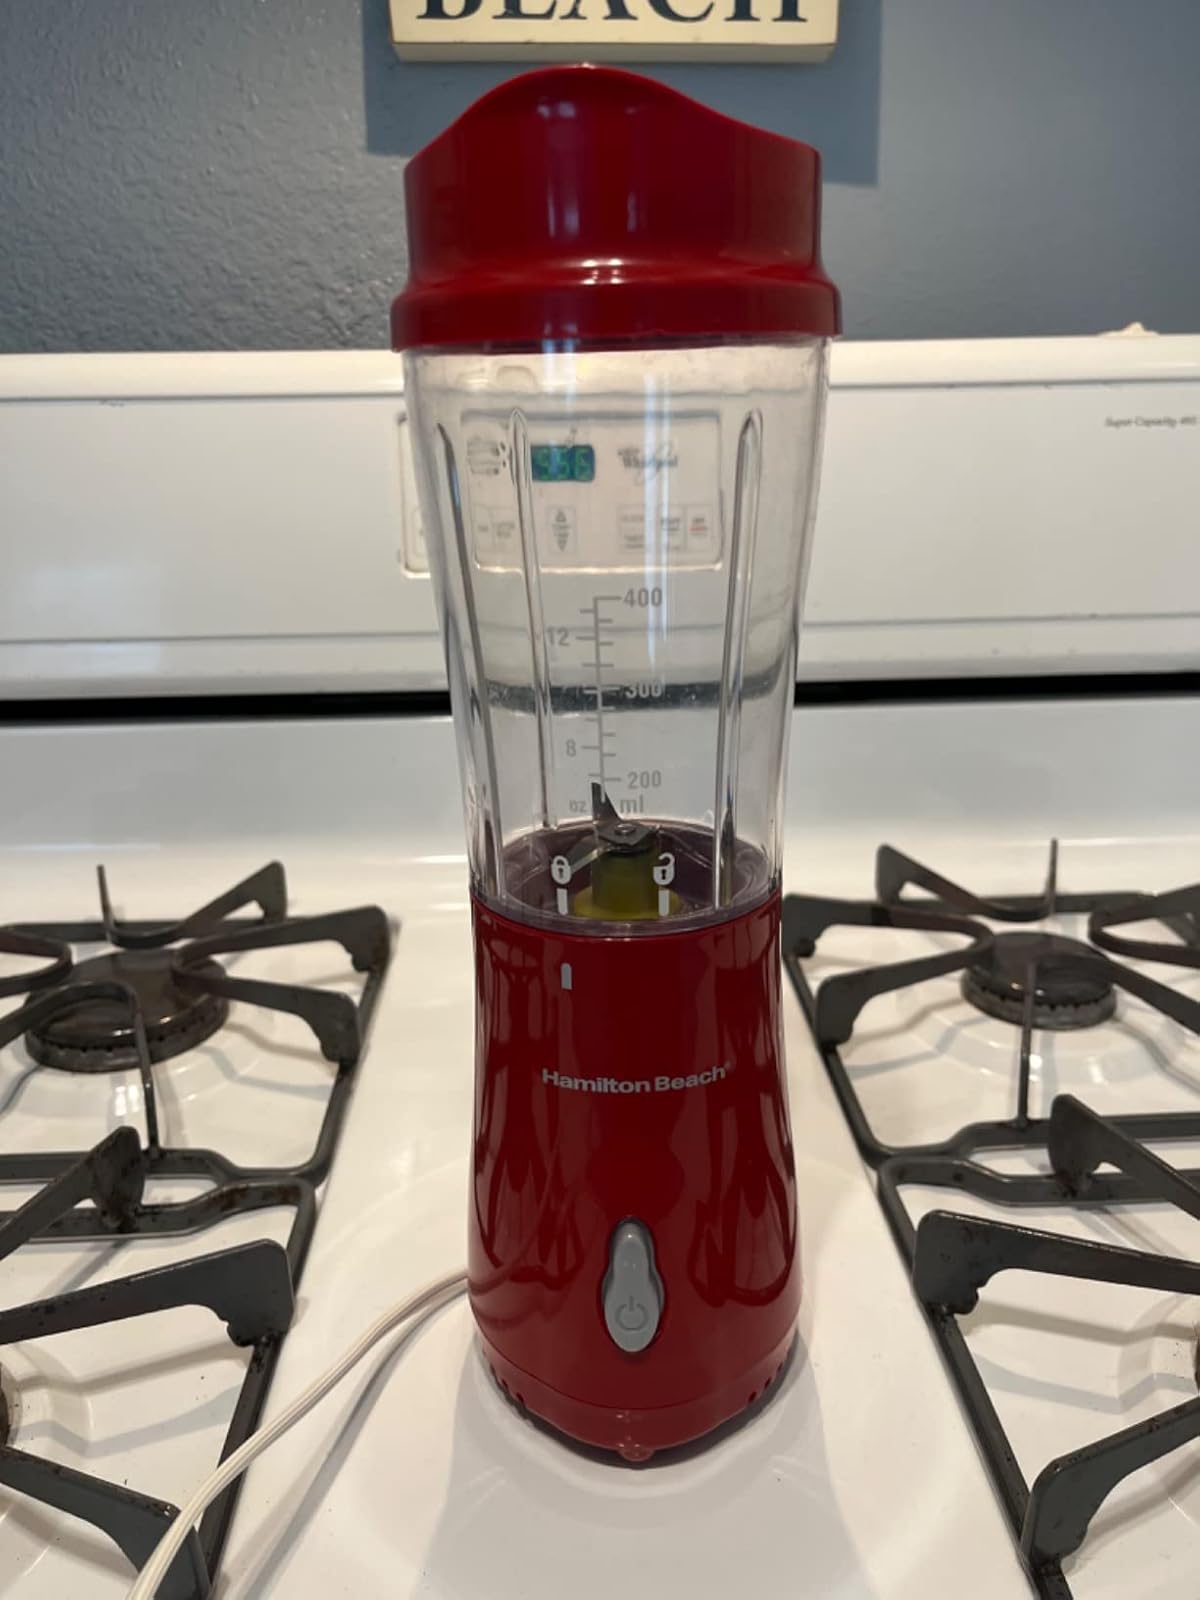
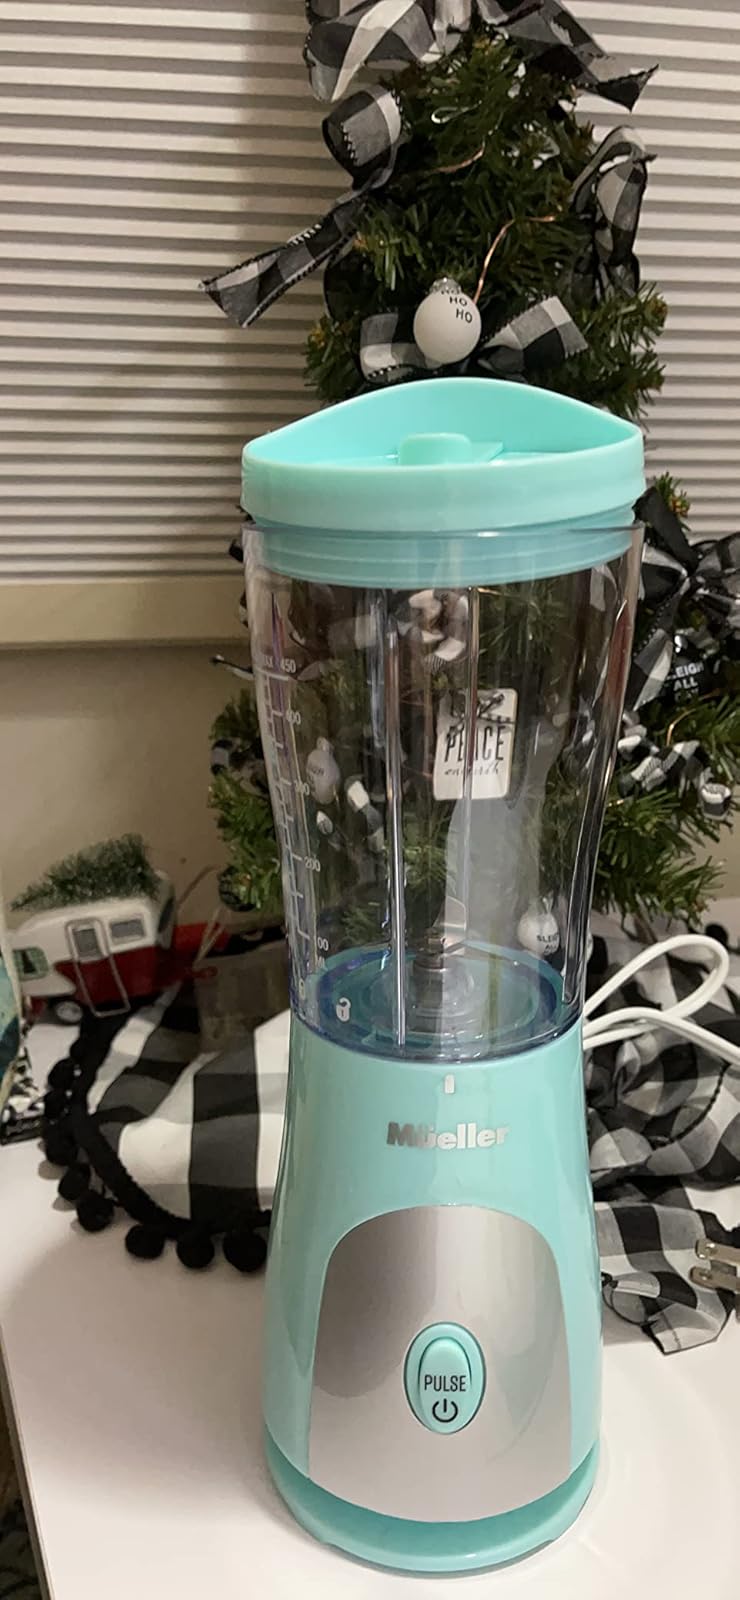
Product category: items_blender
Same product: no